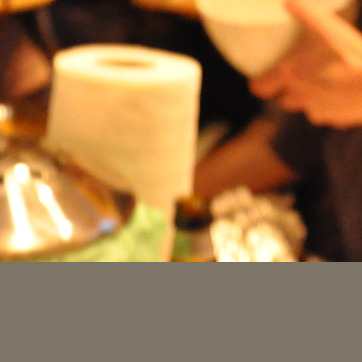
Material: paper